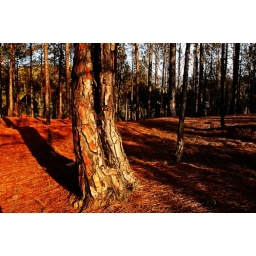
pine tree and needles glowing in the warm evening light in himalayan pine forest